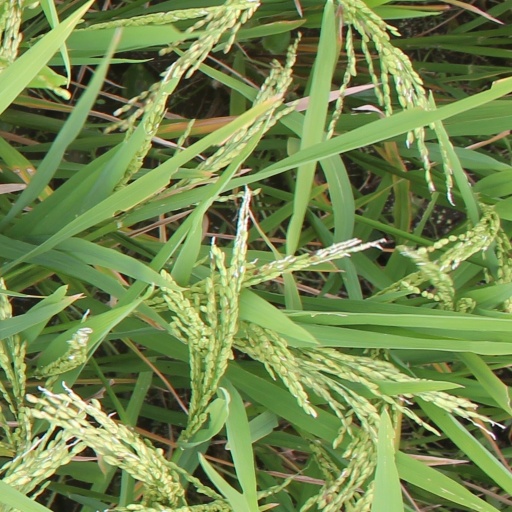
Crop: rice